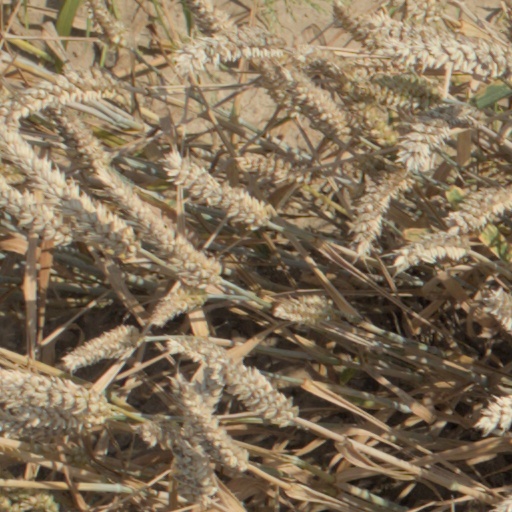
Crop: wheat